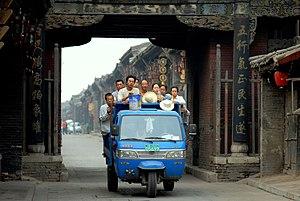
Le covoiturage est l'utilisation conjointe et organisée d'une voiture automobile, par un conducteur non professionnel et un ou plusieurs tiers passagers, dans le but d'effectuer un trajet commun.
Un tricycle est un véhicule à trois roues. Il peut être non motorisé et actionné par la force humaine, de type vélocipède, ou motorisé par un moteur thermique ou électrique.